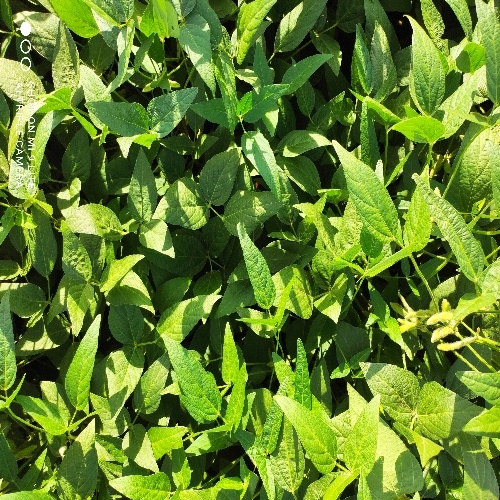
Label: Healthy